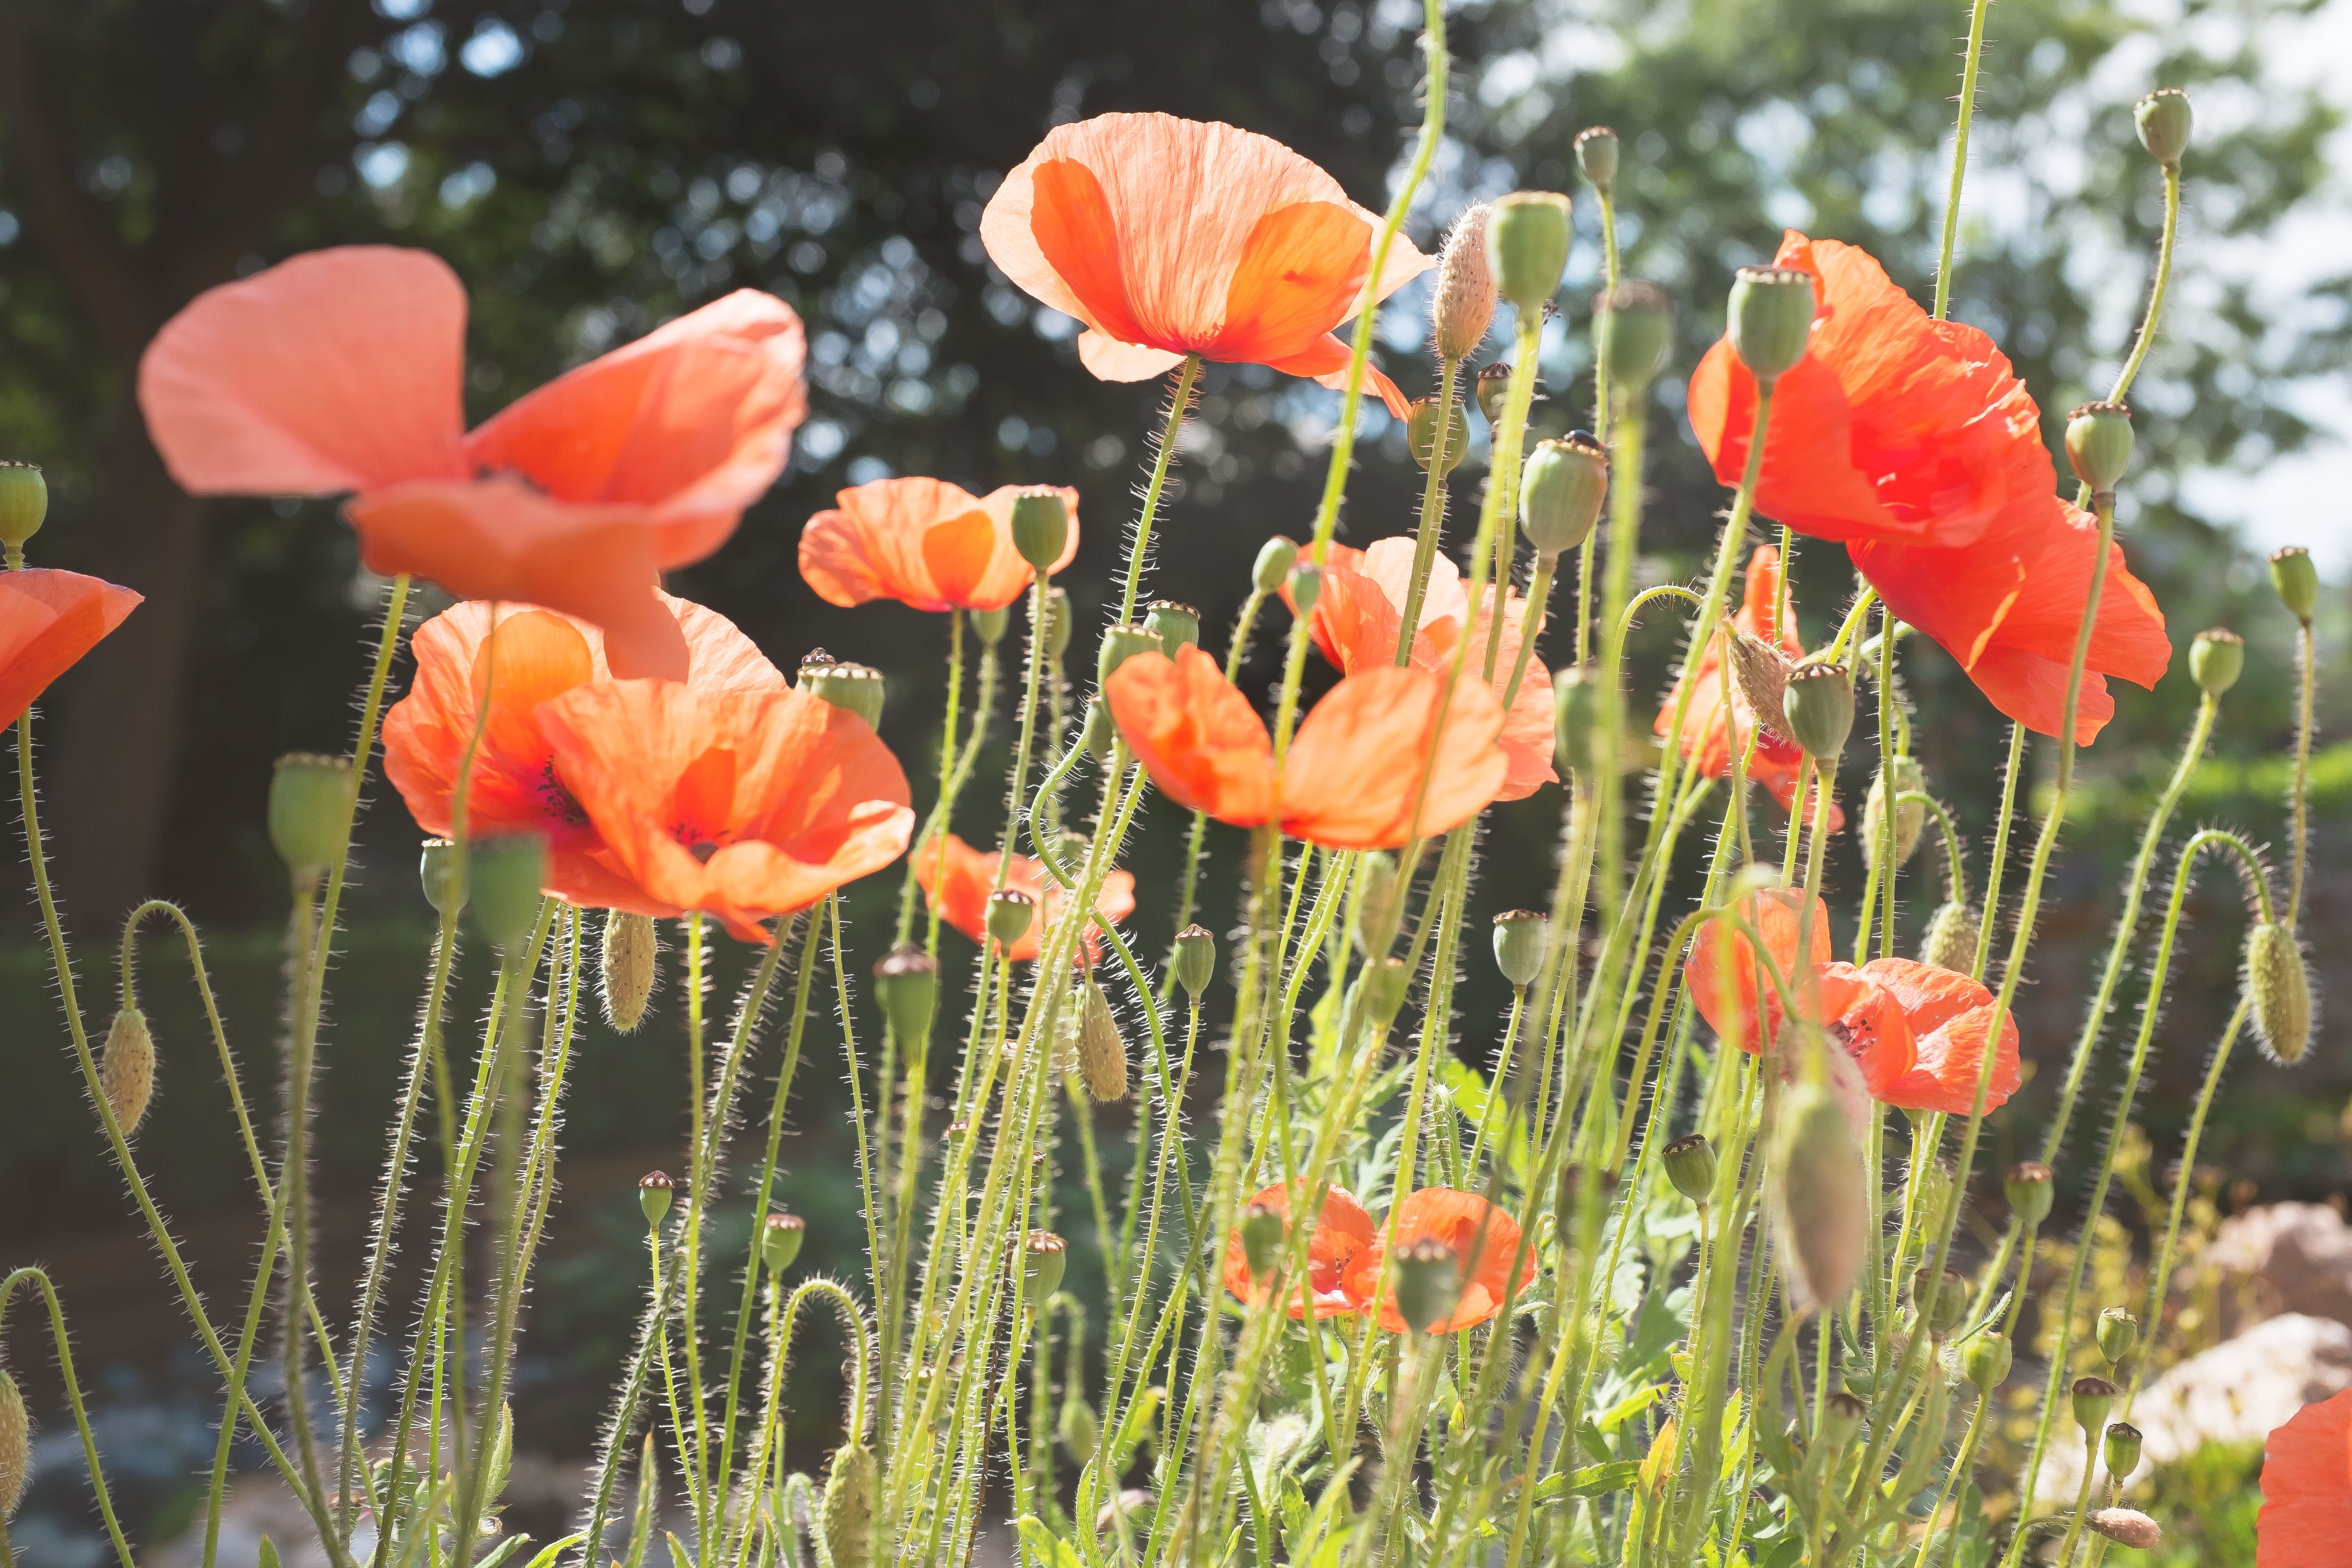
nature, plant, field, meadow, flower, petal, red, botany, flora, wildflower, flowers, poppy, coquelicot, flowering plant, wild poppies, land plant, poppy family